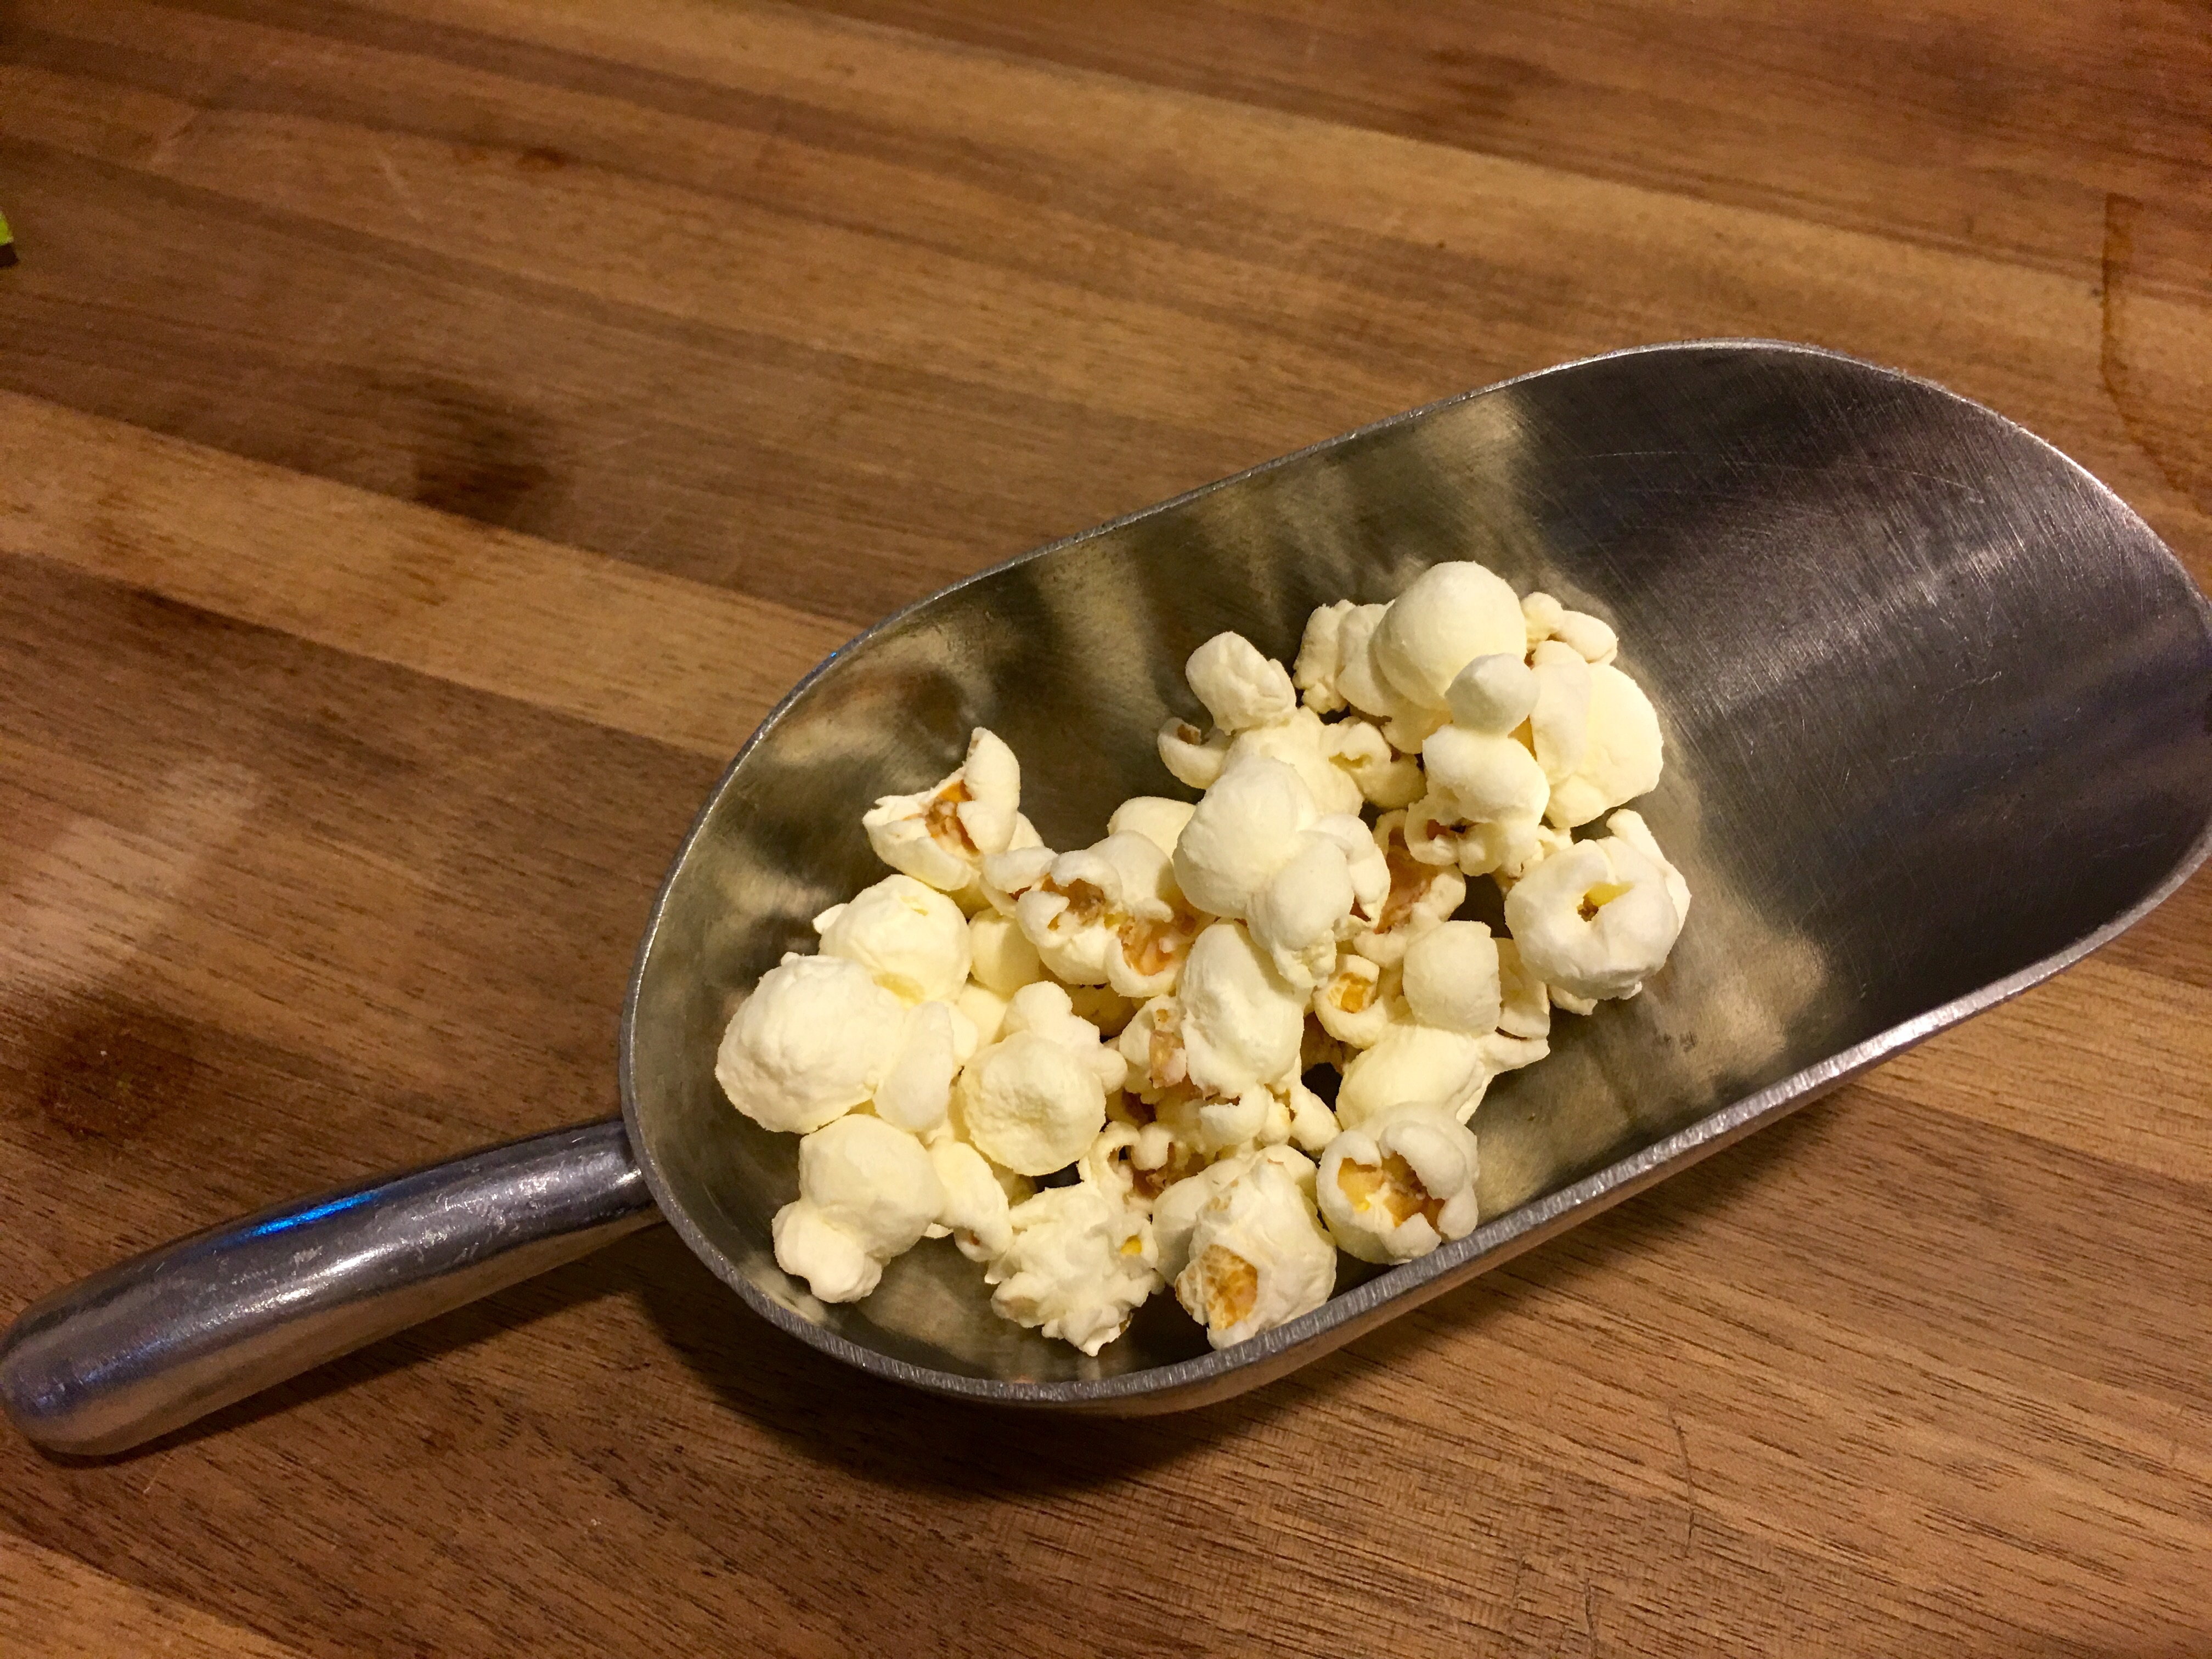
dish, food, produce, vegetable, corn, snack, cuisine, popcorn, kernel, eating, scoop, popcorn scoop, snack food